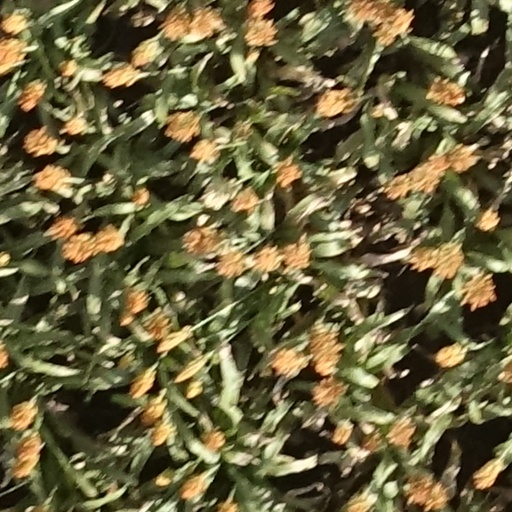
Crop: sorghum